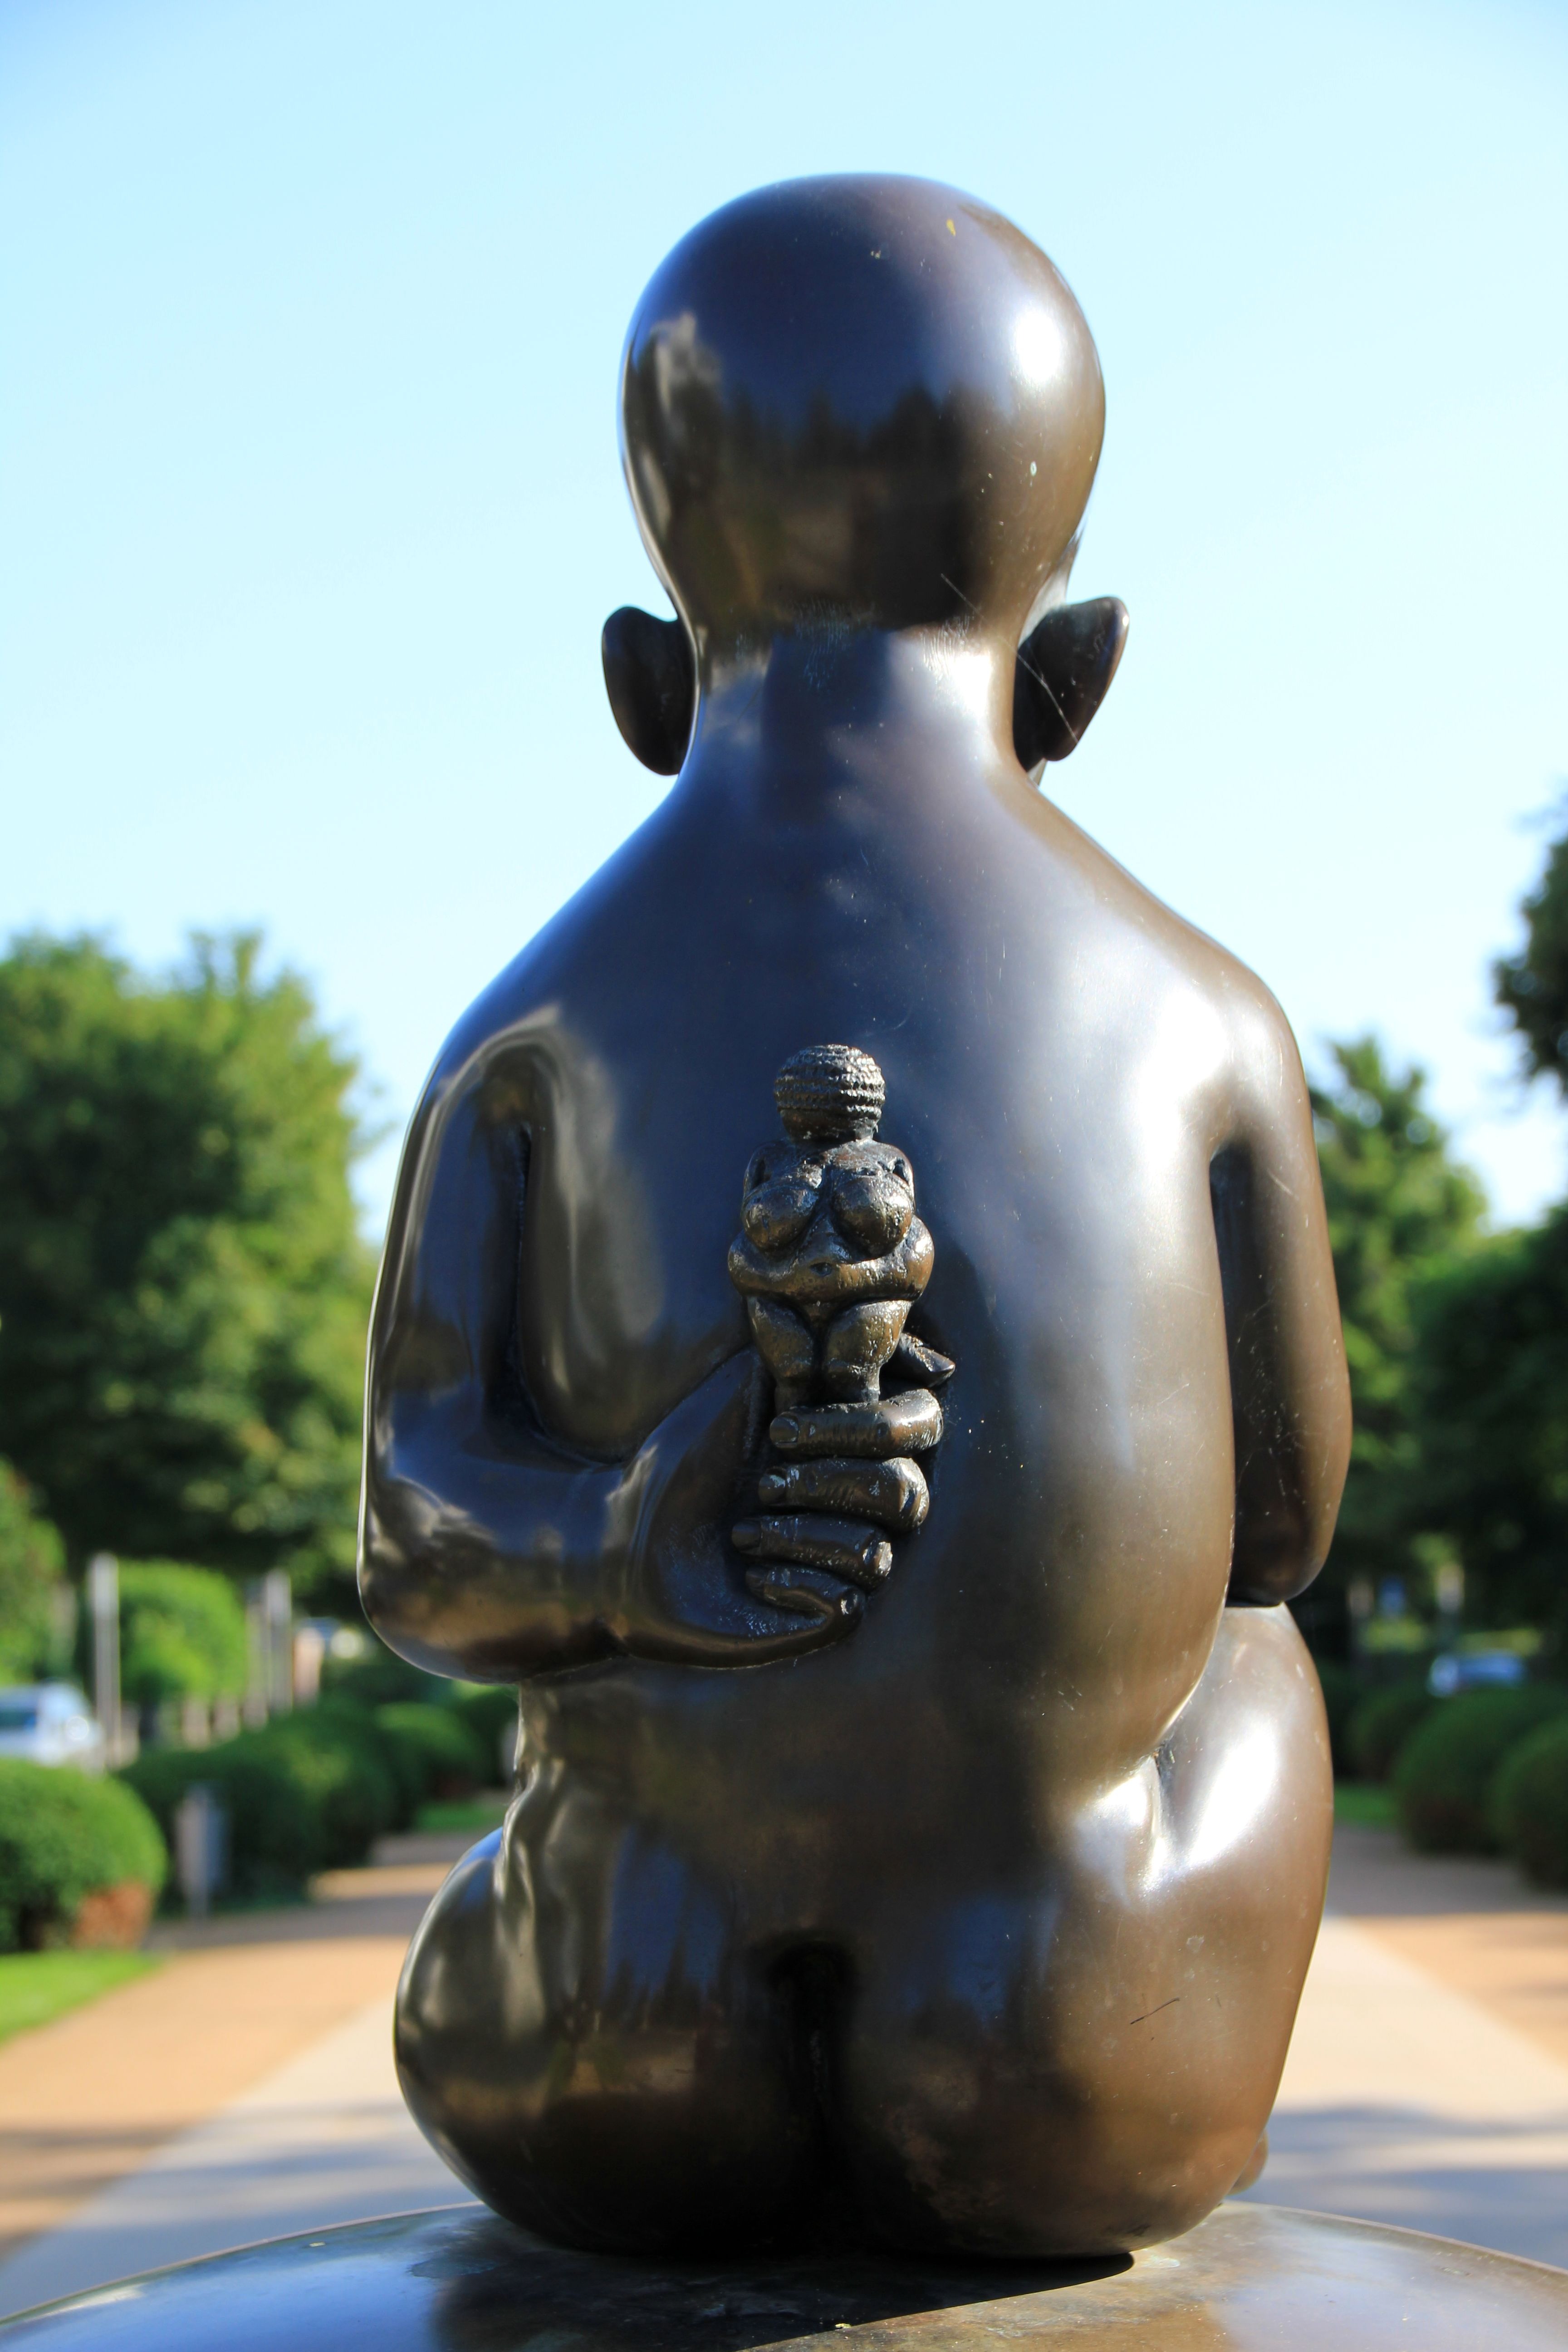
monument, statue, child, blue, sit, sculpture, art, temple, water feature, gautama buddha, ancient history